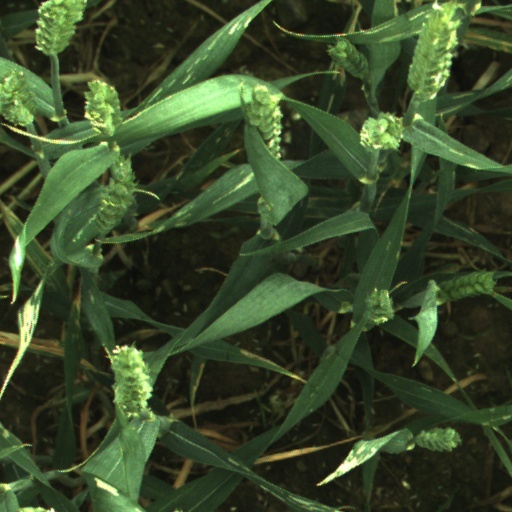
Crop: wheat